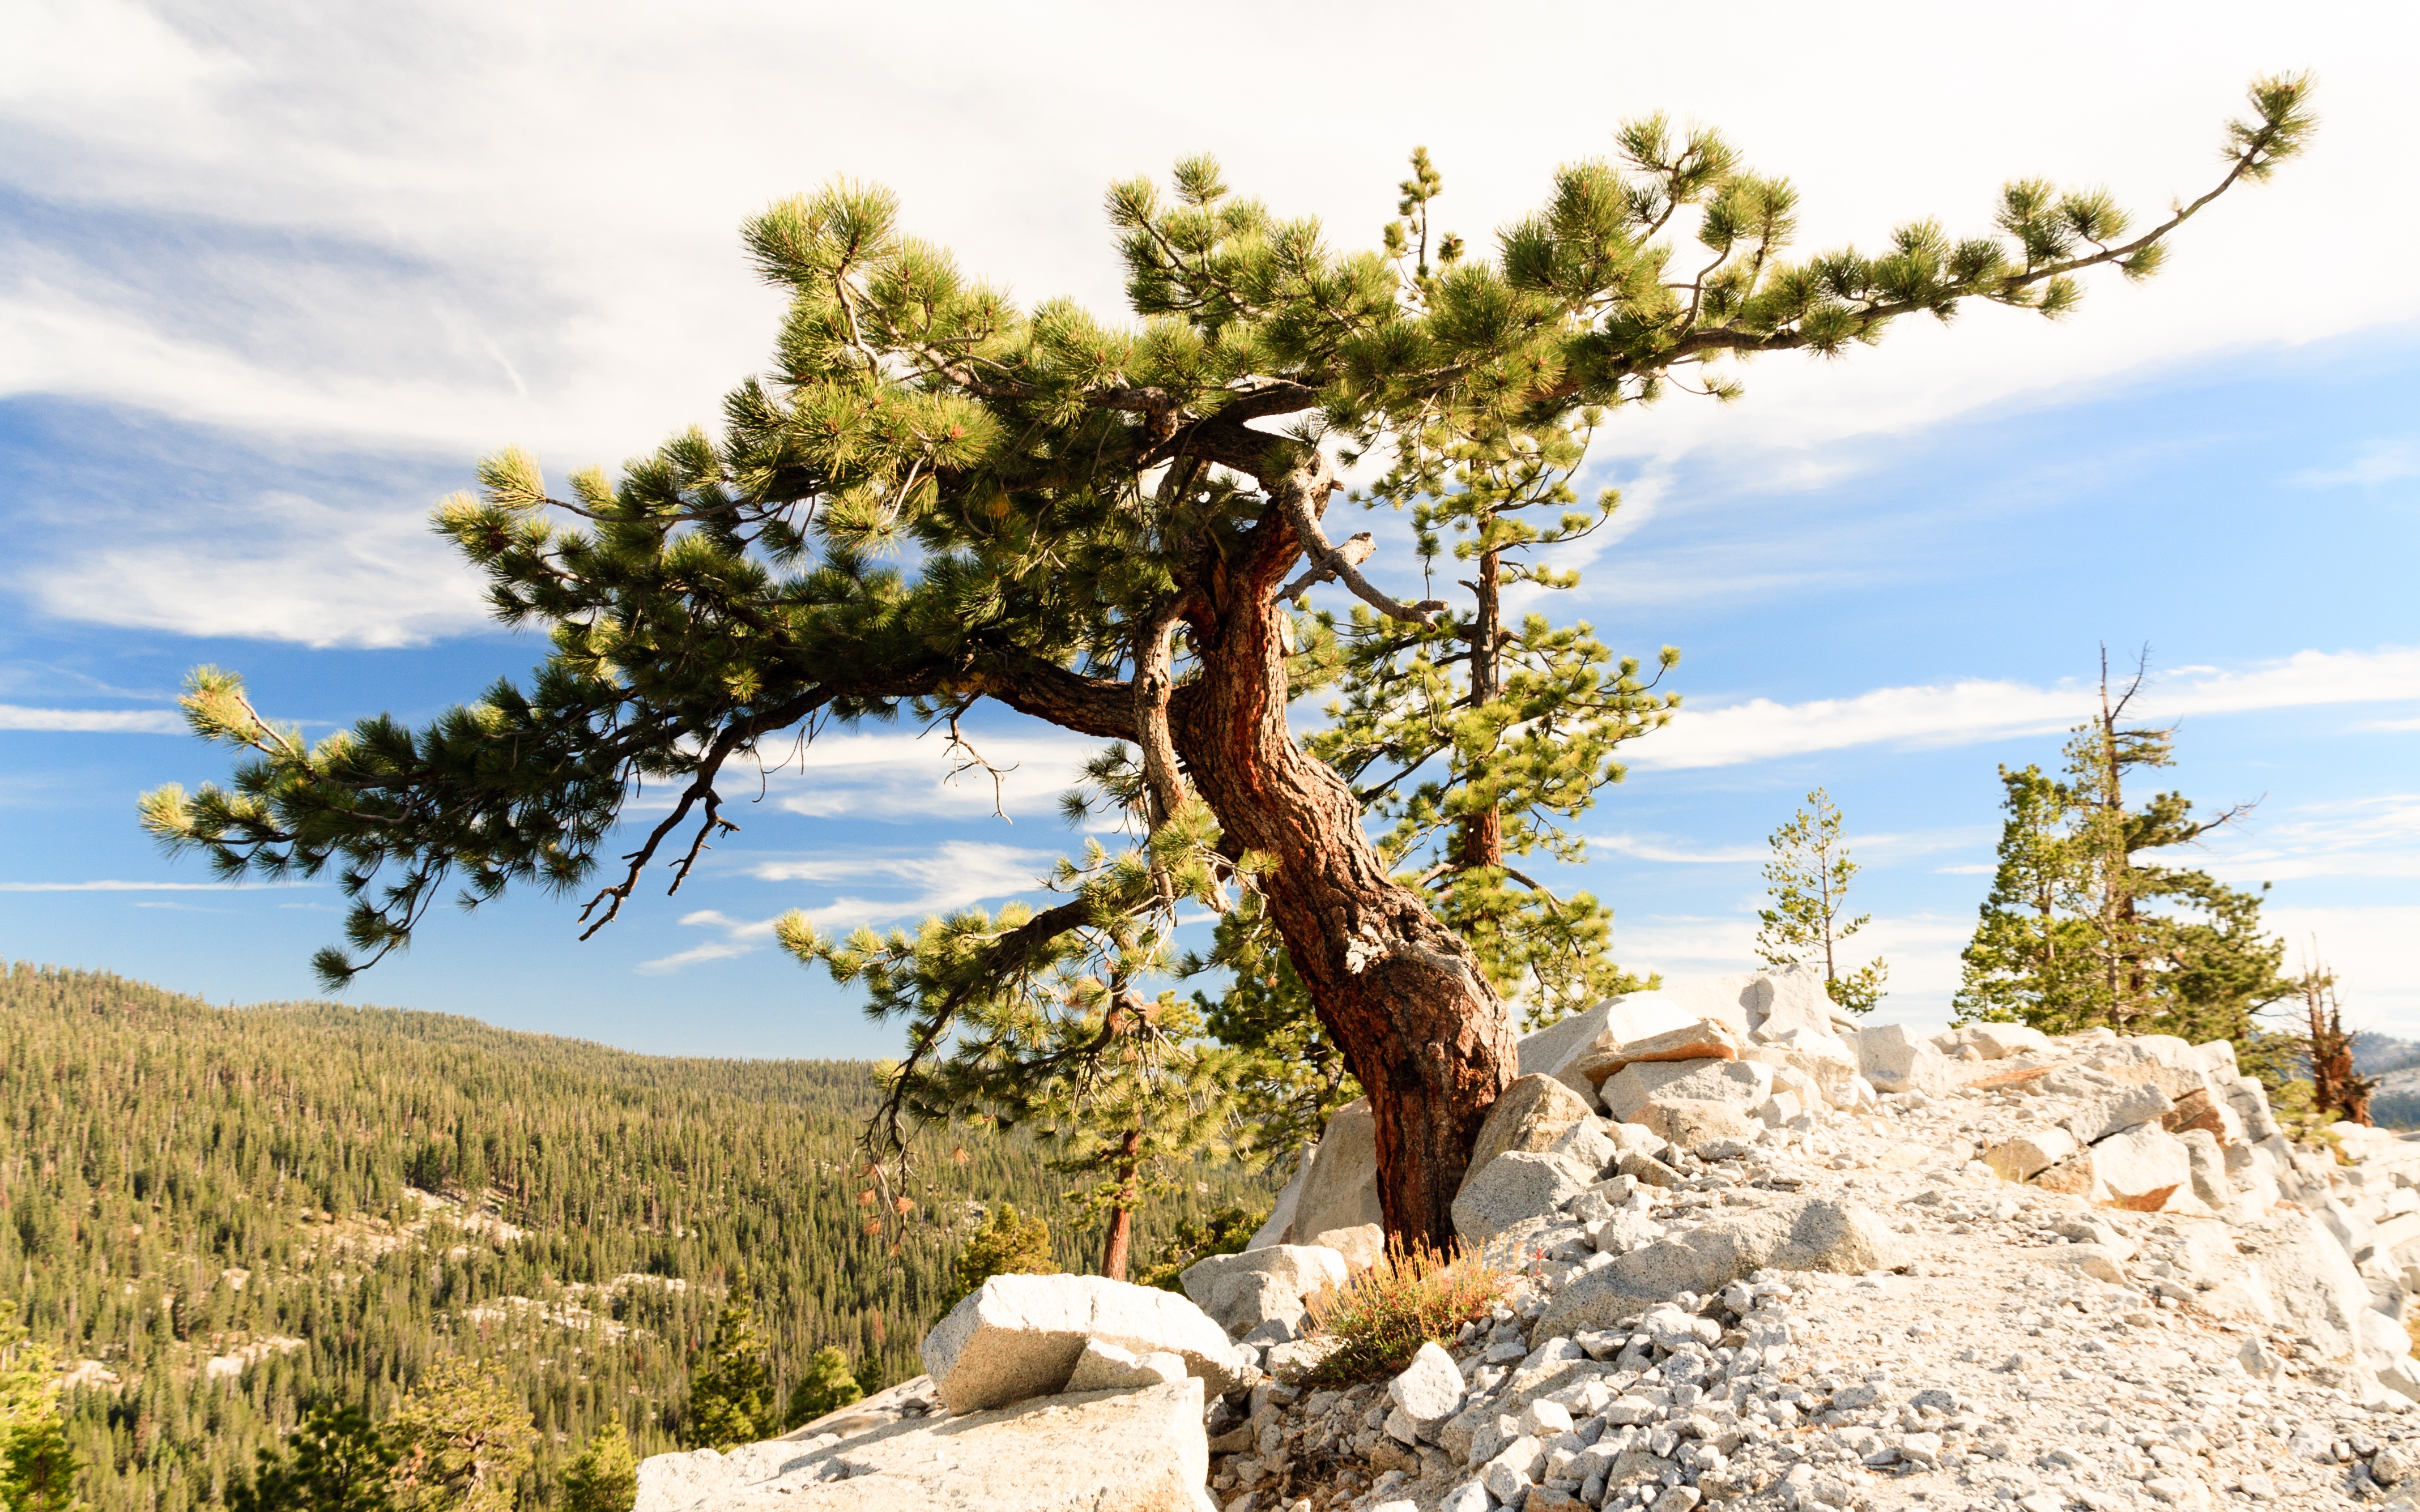
landscape, tree, rock, wilderness, plant, wood, flower, view, natural, flora, savanna, rock wall, woody plant